Sensory-specific satiety

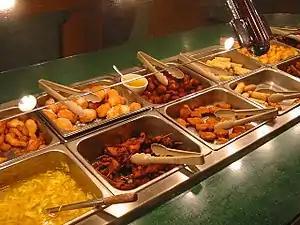
Sensory-specific satiety is illustrated when diners at a buffet eat a larger quantity of food than those eating a single dish, even when the single dish is provided in quantities as much as the diner desires.

Sensory specific satiety is a phenomenon that refers to the declining satisfaction generated by the consumption of a certain type of food, and the consequent renewal in appetite resulting from the exposure to a new flavour or food. The energy density and nutrient composition of foods has little effect on sensory-specific satiety.